Ariel Salleh

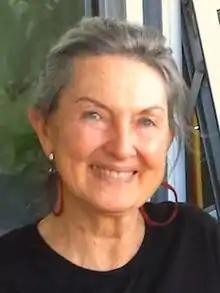
Salleh in 2019

Ariel Salleh is an Australian sociologist who writes on humanity-nature relations, political ecology, social change movements, and ecofeminism.